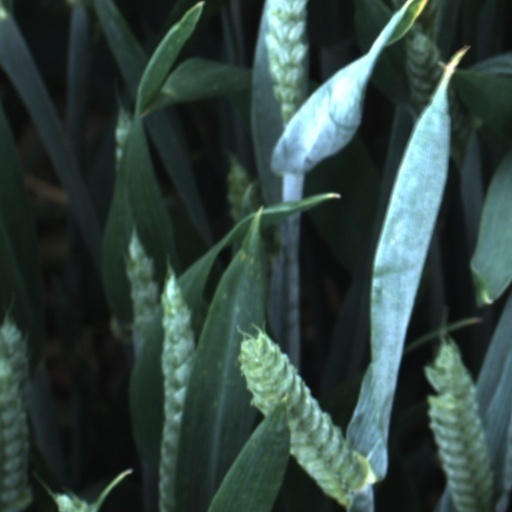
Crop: wheat